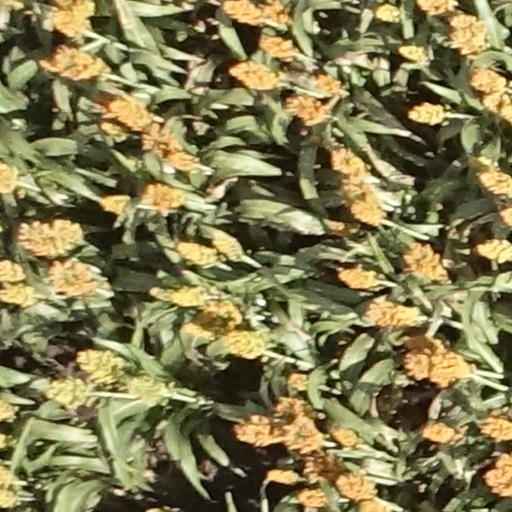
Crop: sorghum